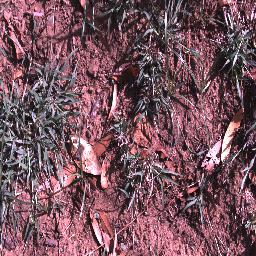
Label: negative